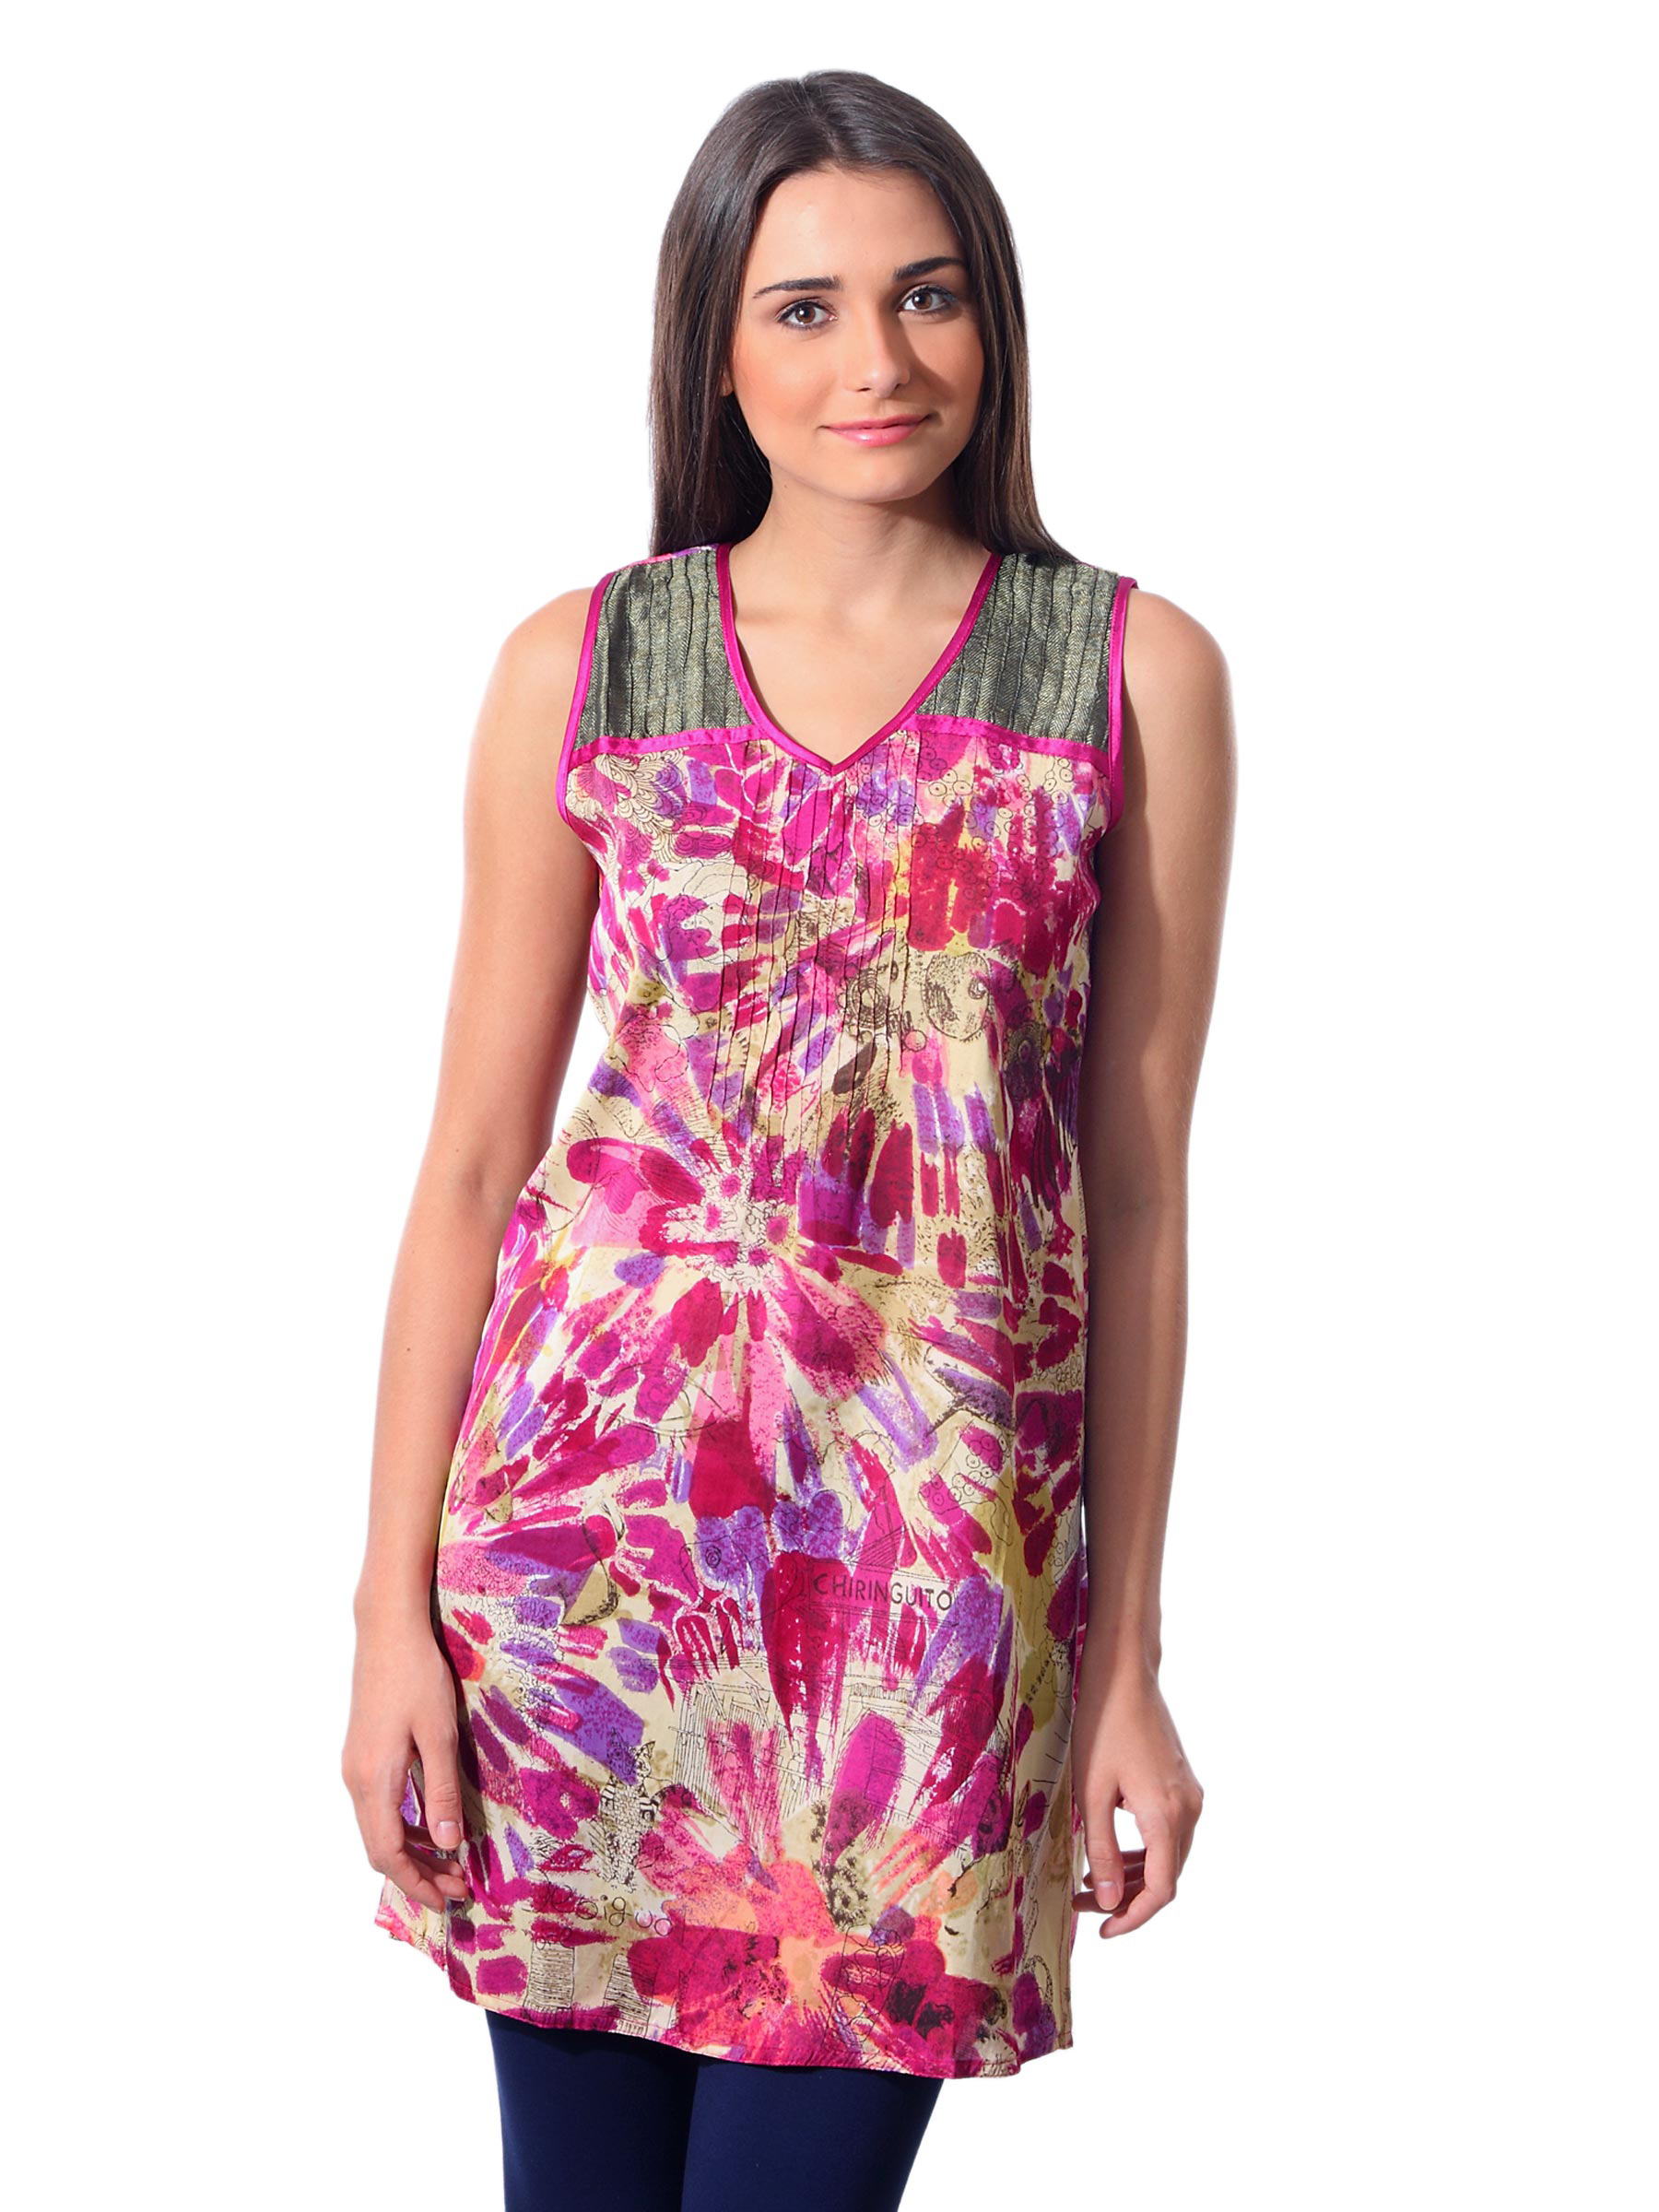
Aneri Women Magenta & Beige Kurta
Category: Apparel / Topwear / Kurtas
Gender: Women
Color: Magenta
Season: Summer 2012
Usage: Ethnic